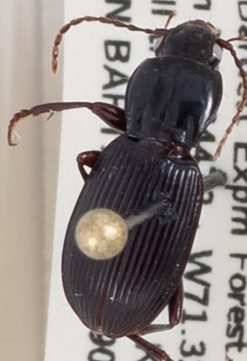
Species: Pterostichus tristis
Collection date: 2019-09-04
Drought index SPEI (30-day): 0.27
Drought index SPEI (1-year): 0.966
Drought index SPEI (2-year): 0.732